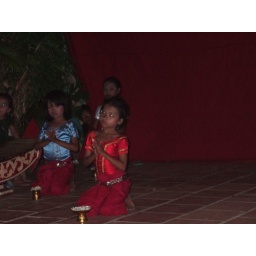
The little girl in red completly won Chris over - she was so dainty and sweet and led the dancing